Question: Please indicate a possible affordance area of the catch_frisbee that can be used for catching
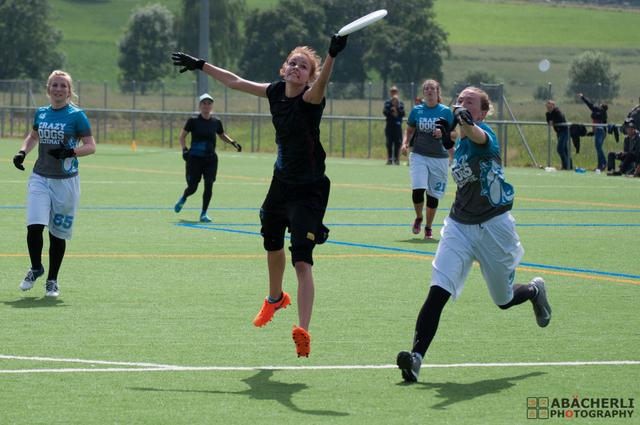
Answer: [333.5, 5.5, 397.5, 39.5]